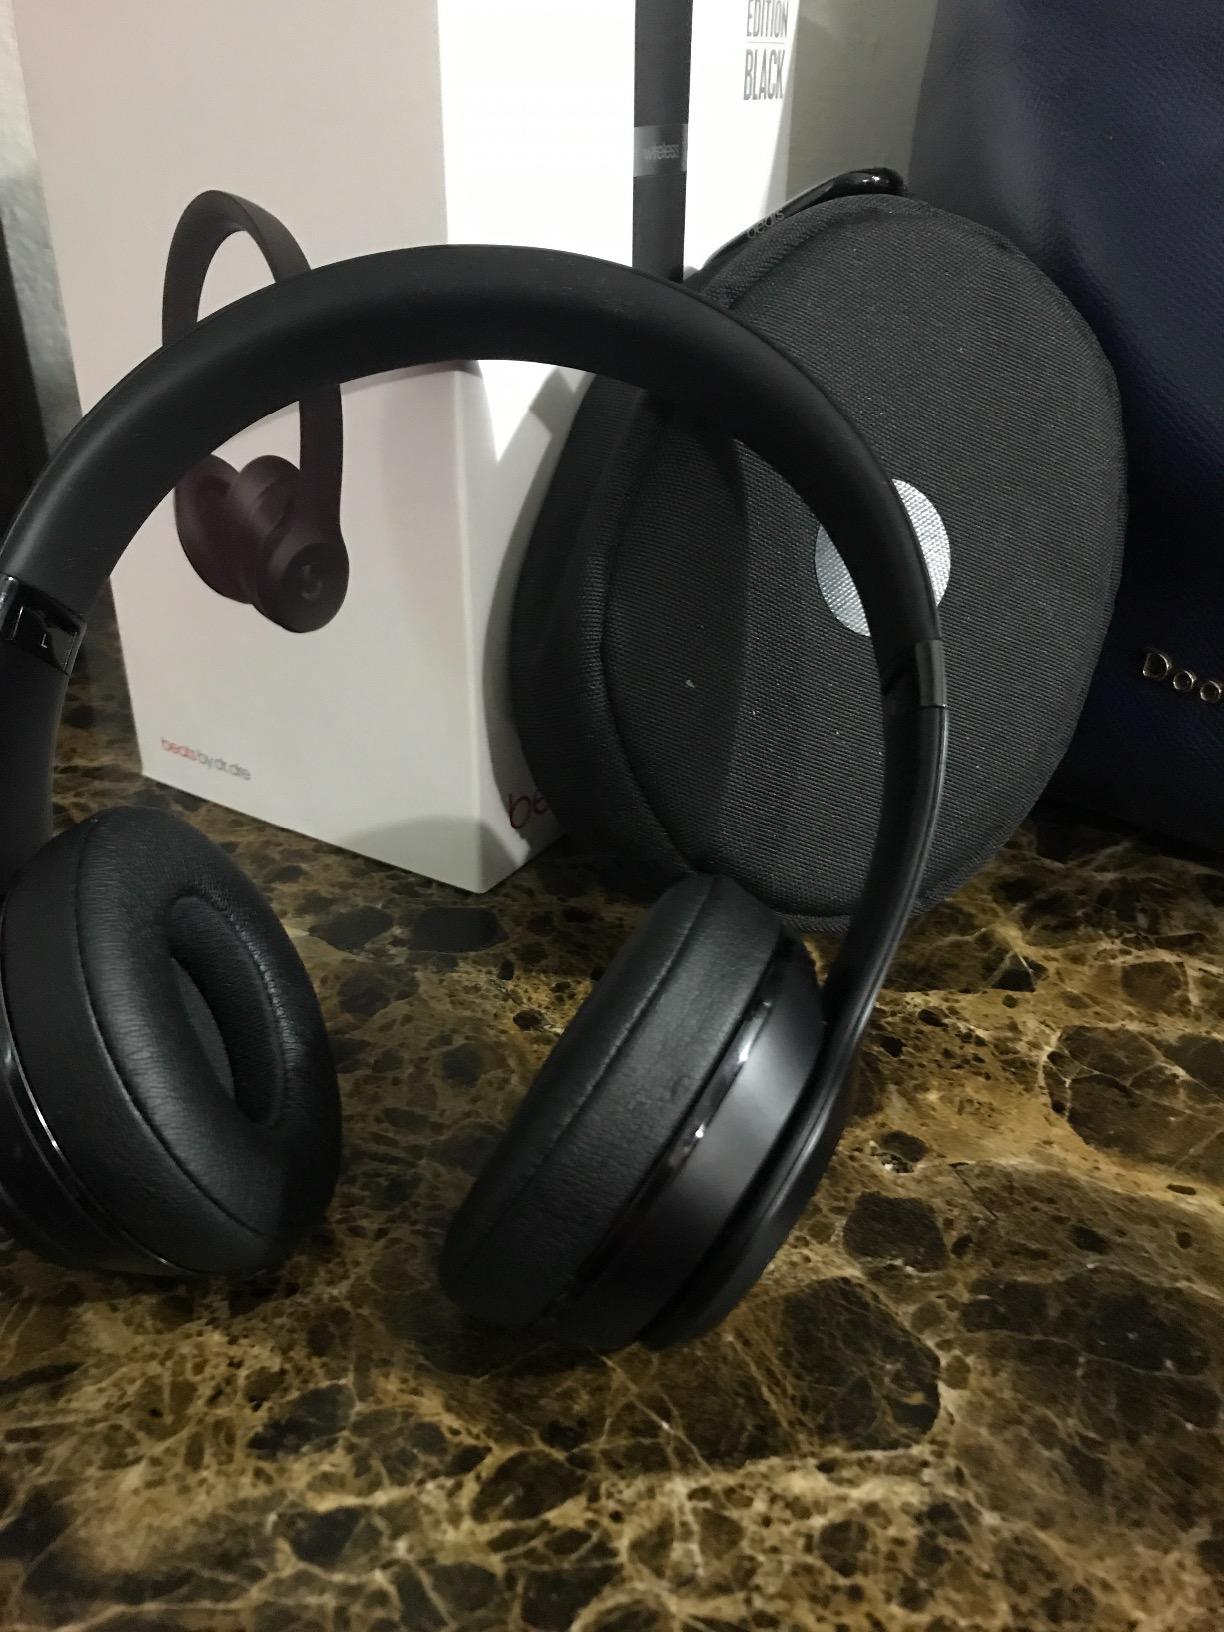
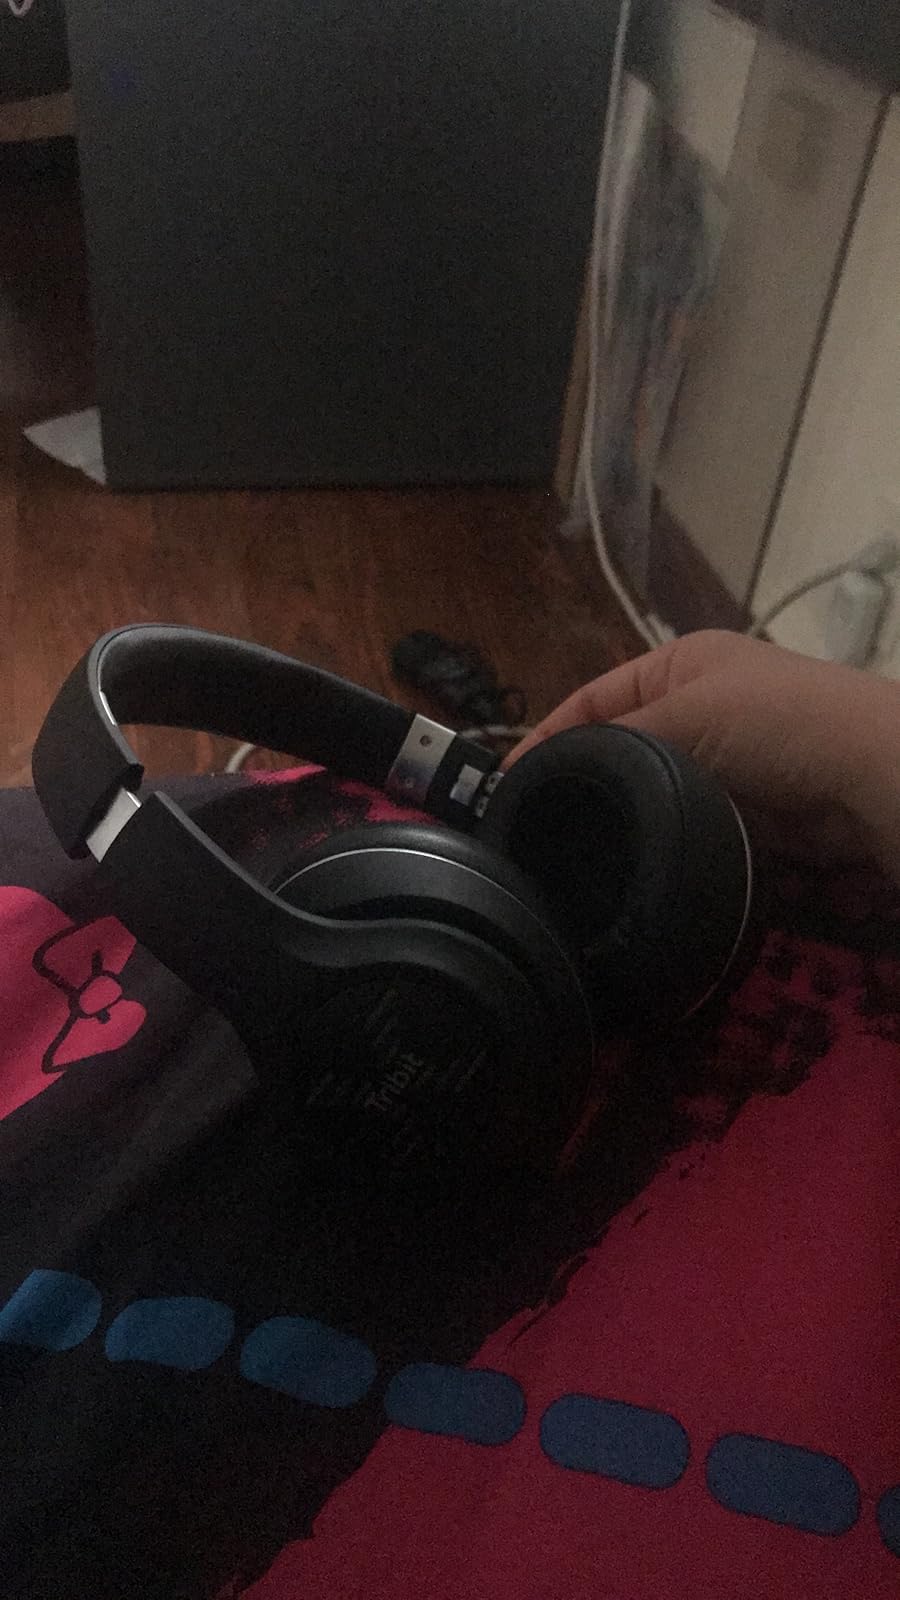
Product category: headphones
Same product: no